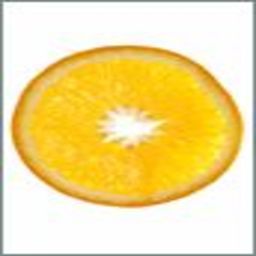
Label: peels